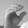
ASL letter: C